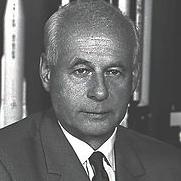
Age: 61